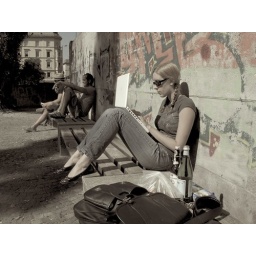
One of our favorite spots was a bridge on a river in Munich.